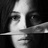
Emotion: sad